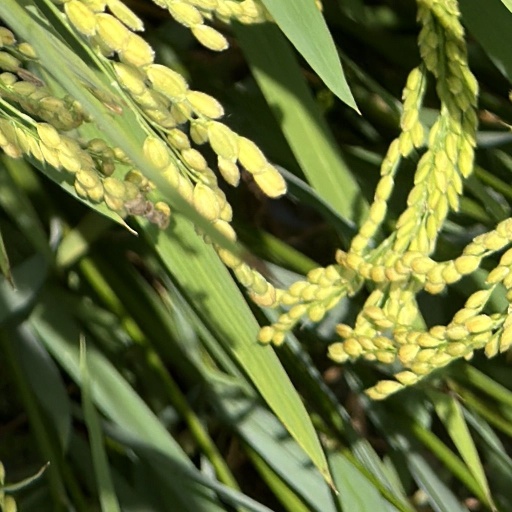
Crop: rice